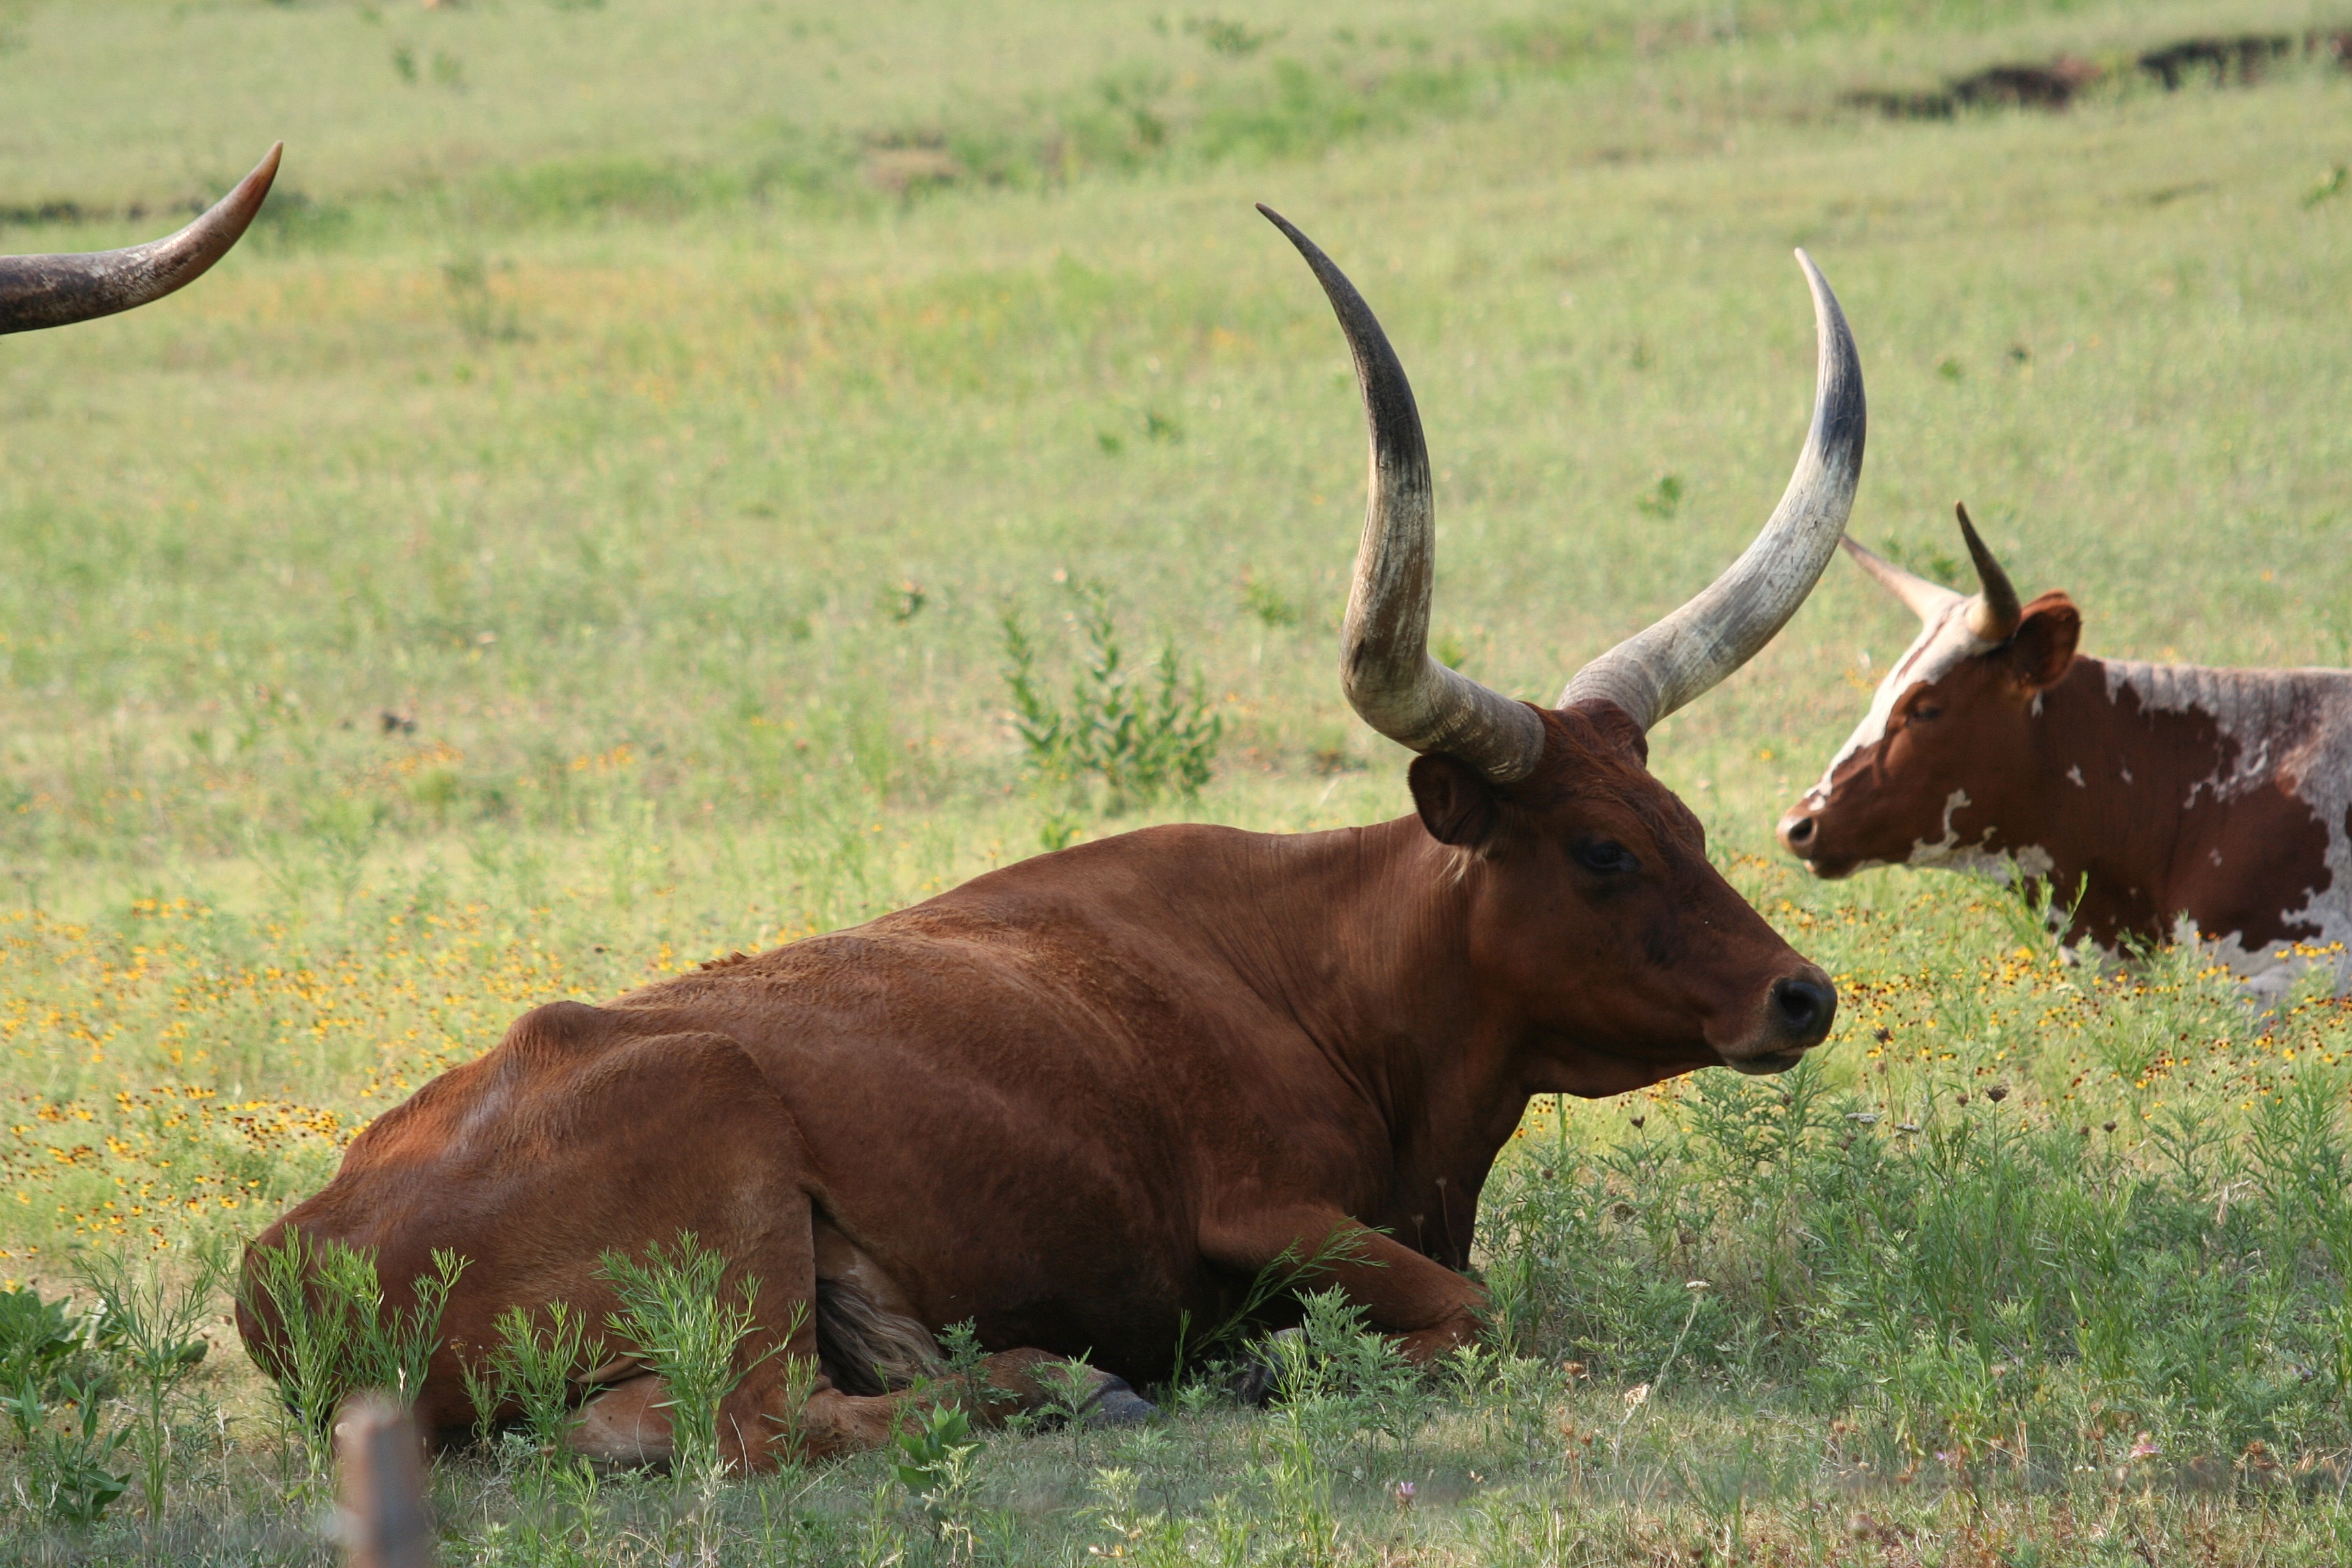
grass, outdoor, meadow, prairie, animal, country, wildlife, wild, horn, rural, cow, cattle, herd, pasture, grazing, livestock, ranch, brown, mammal, agriculture, beef, fauna, savanna, plain, bull, grassland, oklahoma, safari, elk, longhorn, cattle like mammal, texas longhorn